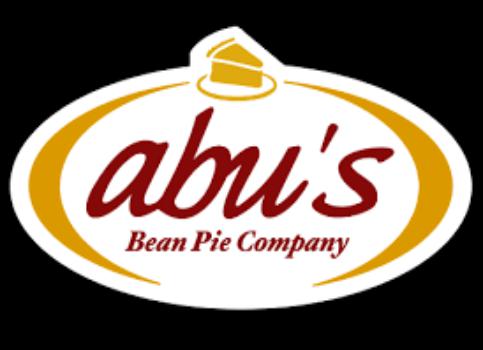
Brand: abus
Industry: Others